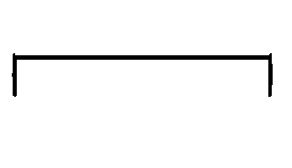
Chrome Wall Jamb  triple track 5.5m - Wardrobe Aluminium Framing
Our aluminium is made from the finest grade material, making them ideal to use in your home. If you are looking for a certain section or you need a different size please enquire within. Bulk prices available 5.5m length Cut to size Note: For items being shipped outside the local Sydney area, please note that couriers will not accept lengths over 5 metres. Shipping costs may fluctuate depending on the length and delivery distance.
Brand: Richard Ho Improvement
Category: Furniture > Cabinets & Storage > Closet Parts & Accessories > Closet Rods